Augartenbrücke

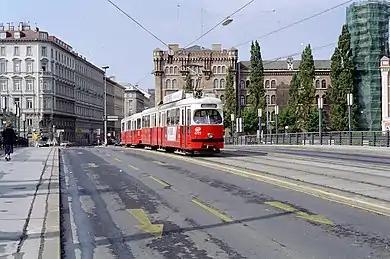
Line 32 tram on the Augartenbrücke (1992)

The bridge became part of the Vienna tram network in 1910, when the steam tram from Upper Donaustraße to Floridsdorf was replaced by an electric tram with its terminus at the Schottenring station (next to the Augartenbrücke). Line 331 to Stammersdorf and line 132 to Strebersdorf crossed the bridge (after 1982 these became lines 31 and 32). When Line U-6 of the U-Bahn was extended to Floridsdorf in 1996, Line 32 was abolished.